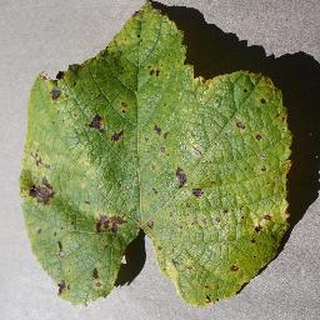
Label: grape_leaf_blight